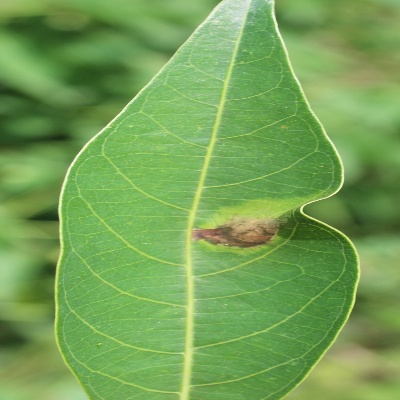
Crop: Cassava
Condition: bacterial blight